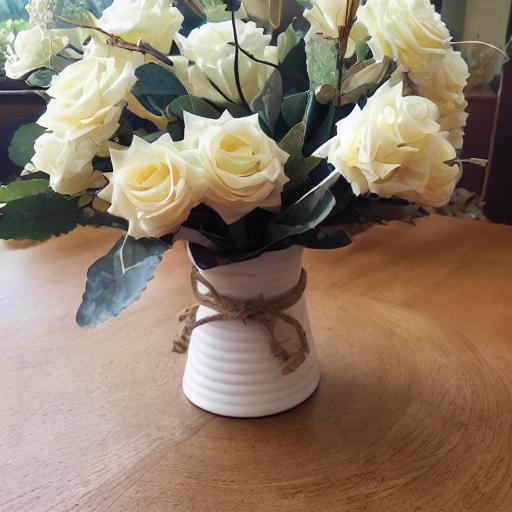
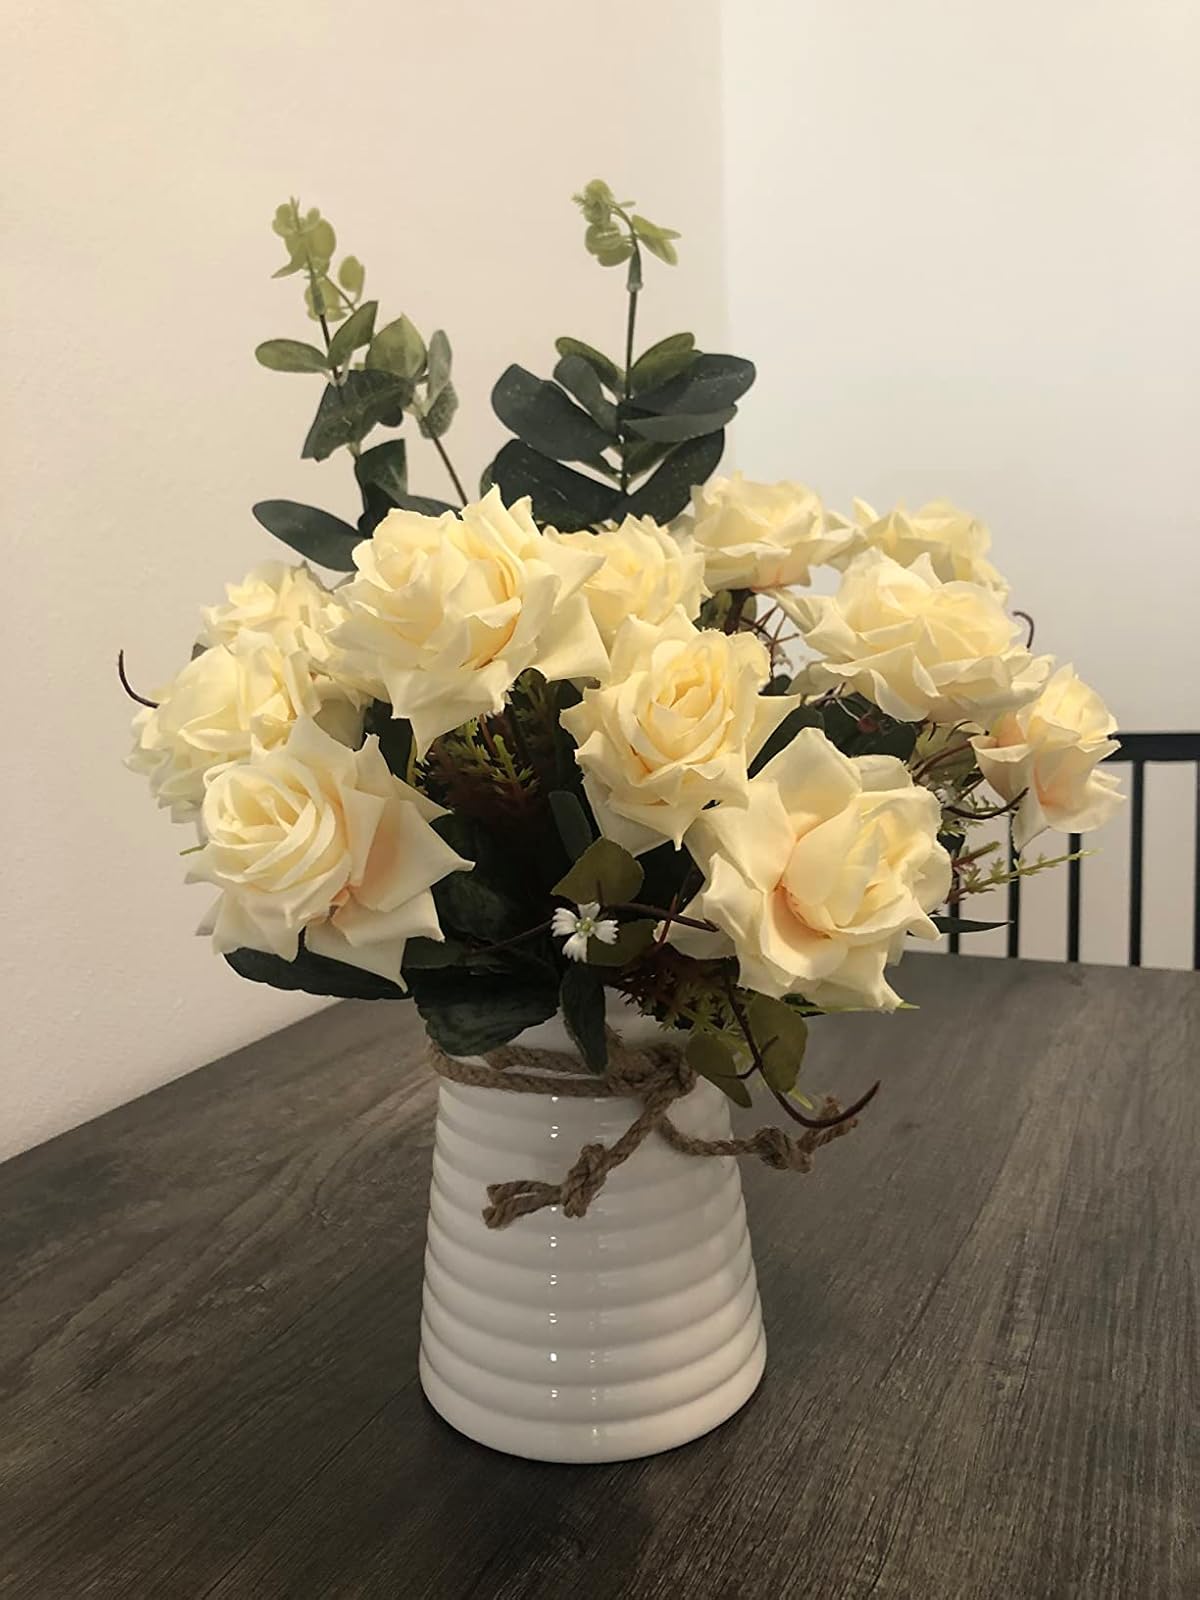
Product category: vase
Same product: no